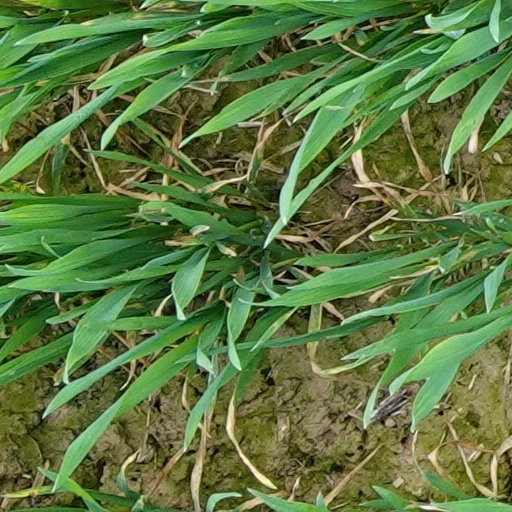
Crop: wheat